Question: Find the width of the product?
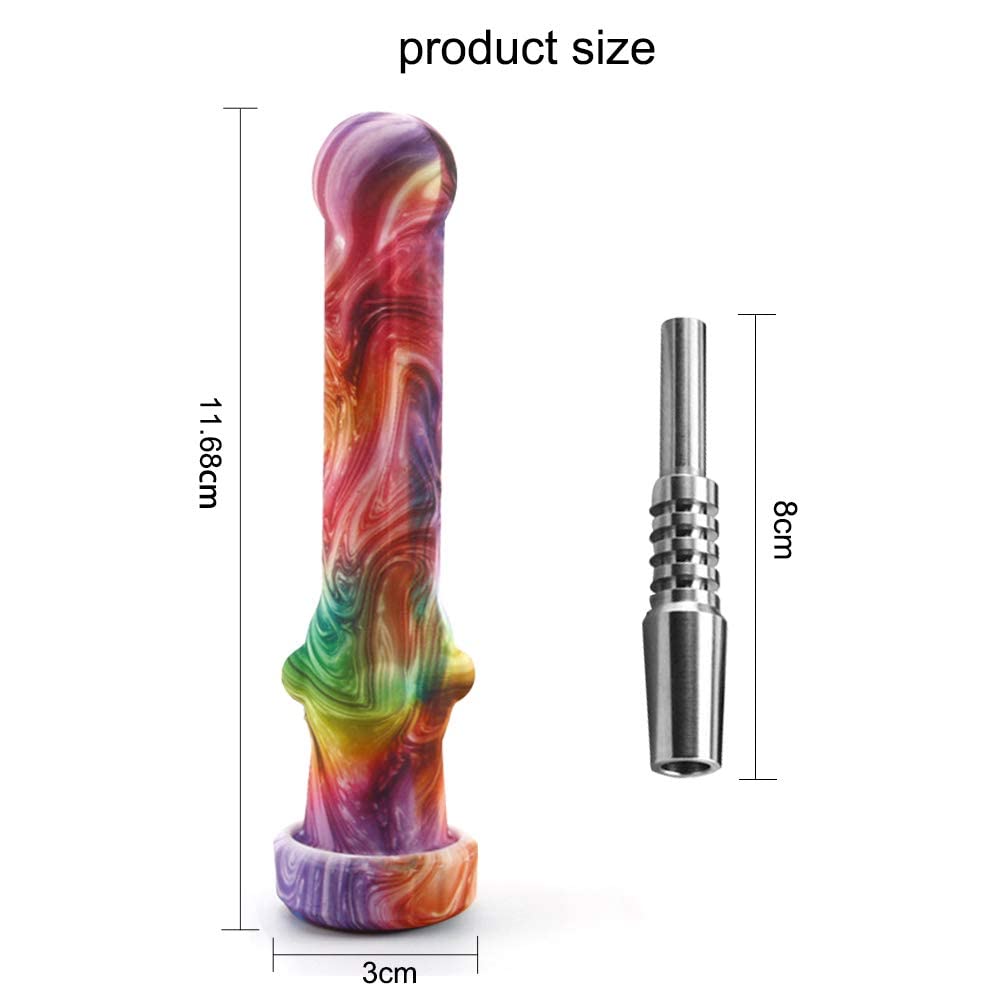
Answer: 3.0 centimetre